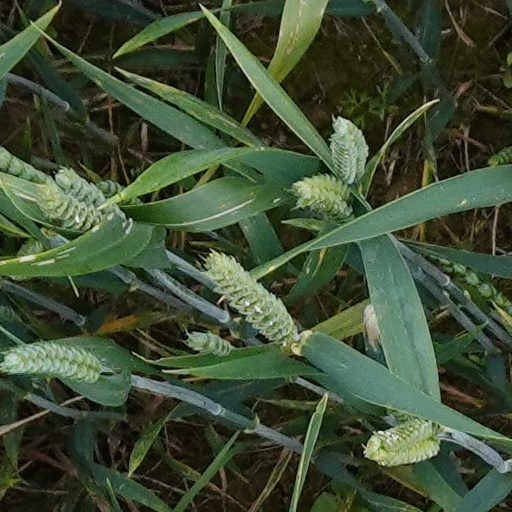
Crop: wheat